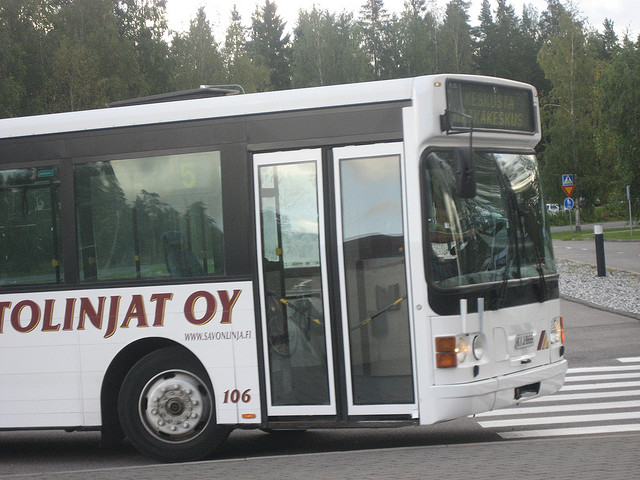
A white and black passenger bus at a paved intersection.

A bus riding on a street near an intersection.

The city bus pulled over to the side of the road.

A white bus that is sitting in front of a crosswalk.

A white bus stopped to pick people up.